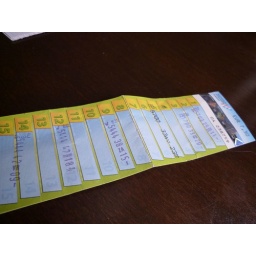
Dit is em dan, de allerlaatste. Nu stap ik over op OV-chipkaart. Op hoop van zegen.